Vivienne Roche

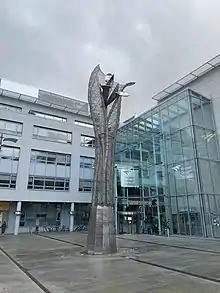
Roche's "NC Iris" (2006) outside National College of Ireland in Mayor Square, Dublin

Roche has participated in exhibitions in multiple countries like France, Finland, Sweden, England, and the U.S. Her work has been presented by the President of Ireland to other national heads of state. She lives in County Cork.